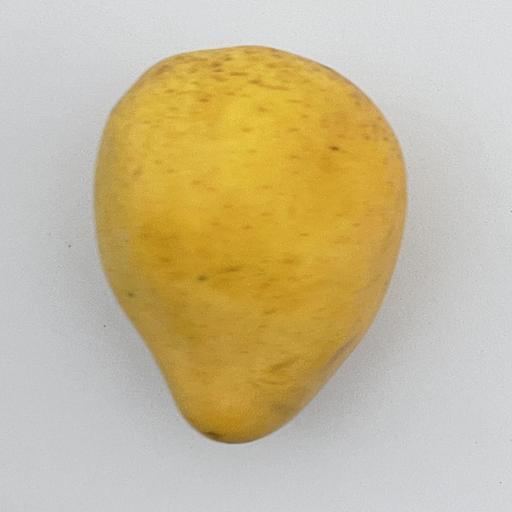
Crop type: Mango_Alphonso